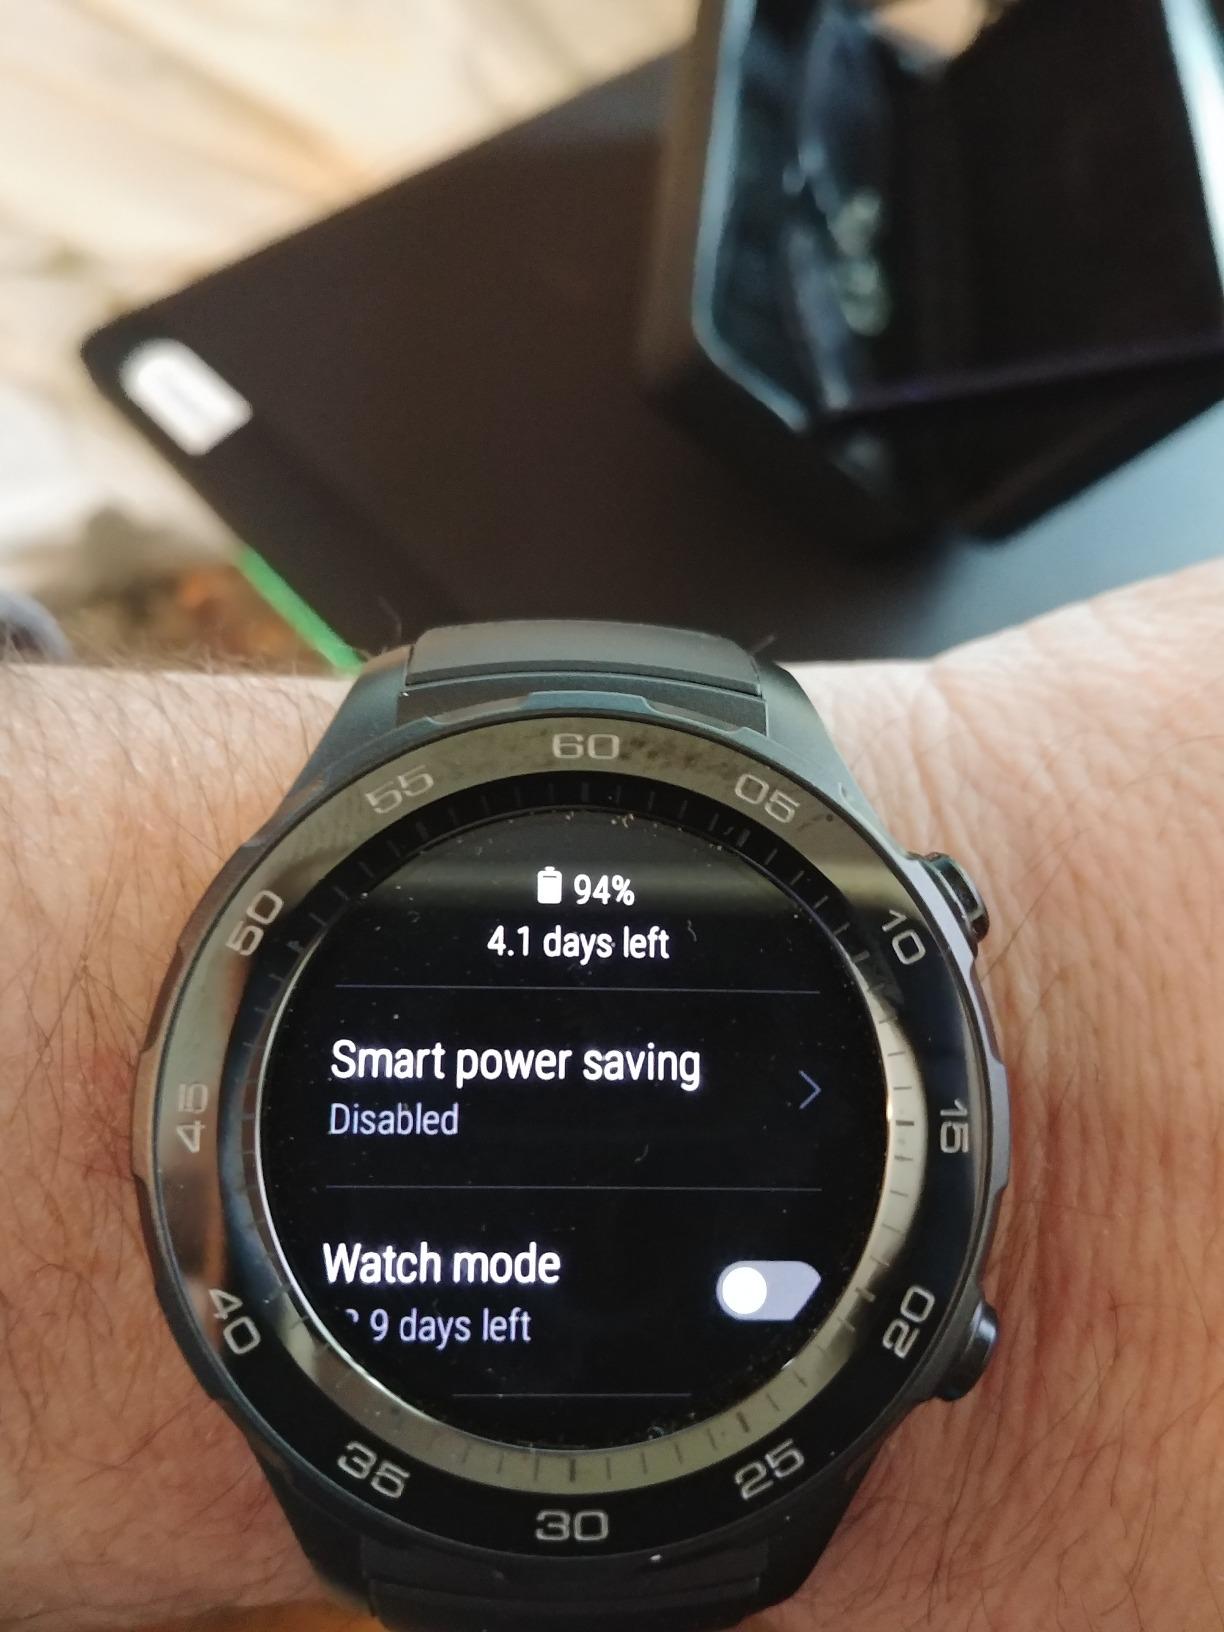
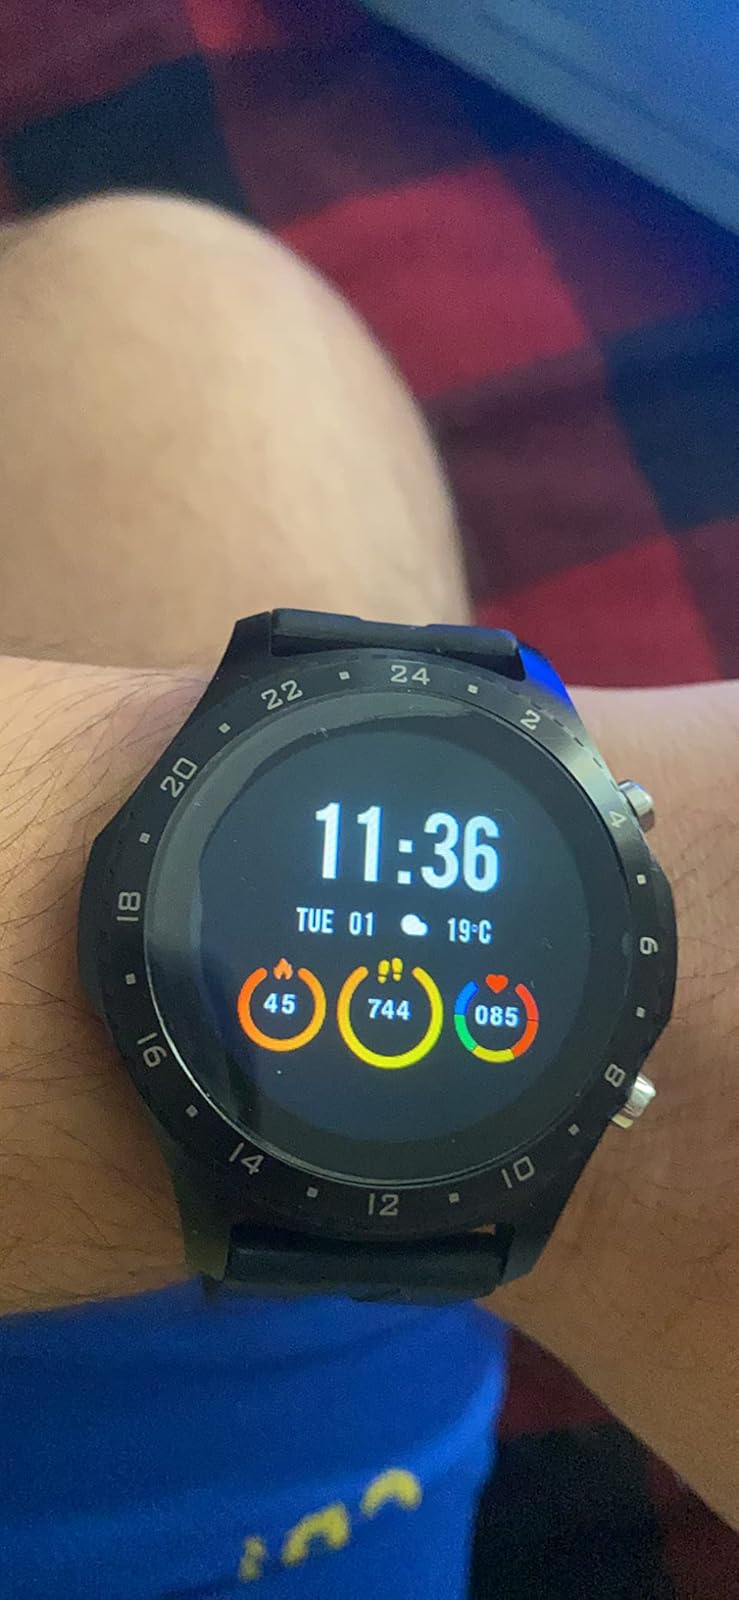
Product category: smartwatch
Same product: no